Niagara Celtic Heritage Festival

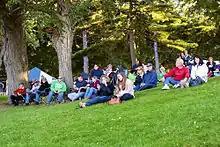

Every year on Saturday evening, the festival hosts a Ceilidh Celebration. The evening usually consists of an opening act, a special guest performance and the headline band. This event allows everyone working during the festival to close down for the evening and join in the celebration. There is a beer tent and small campfires, along with a few food vendors who stay open late.